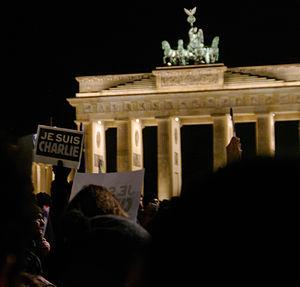
« Je suis Charlie » est un slogan créé par Joachim Roncin, un graphiste français, dans les heures suivant l'attentat contre le journal Charlie Hebdo et utilisé le 7 janvier 2015 et les jours suivants en soutien aux victimes. Cette phrase est principalement utilisée sous forme d'image ou d'un hashtag sur les réseaux sociaux, devenant notamment un des slogans les plus utilisés de l'histoire du réseau Twitter.